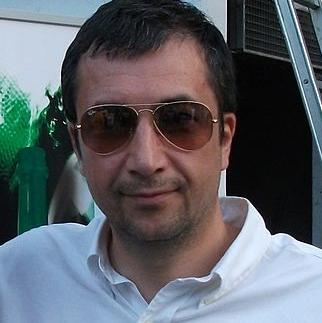
Age: 47